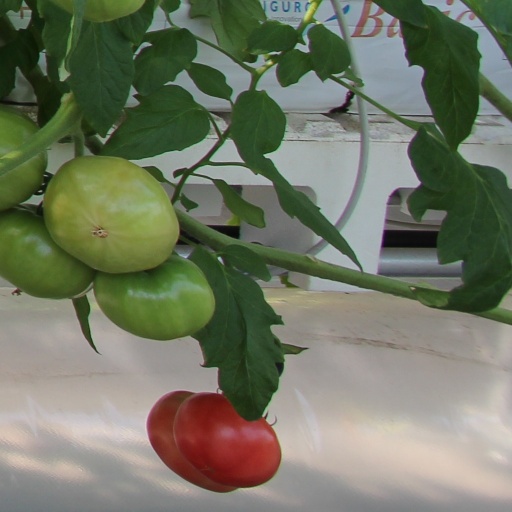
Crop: tomato